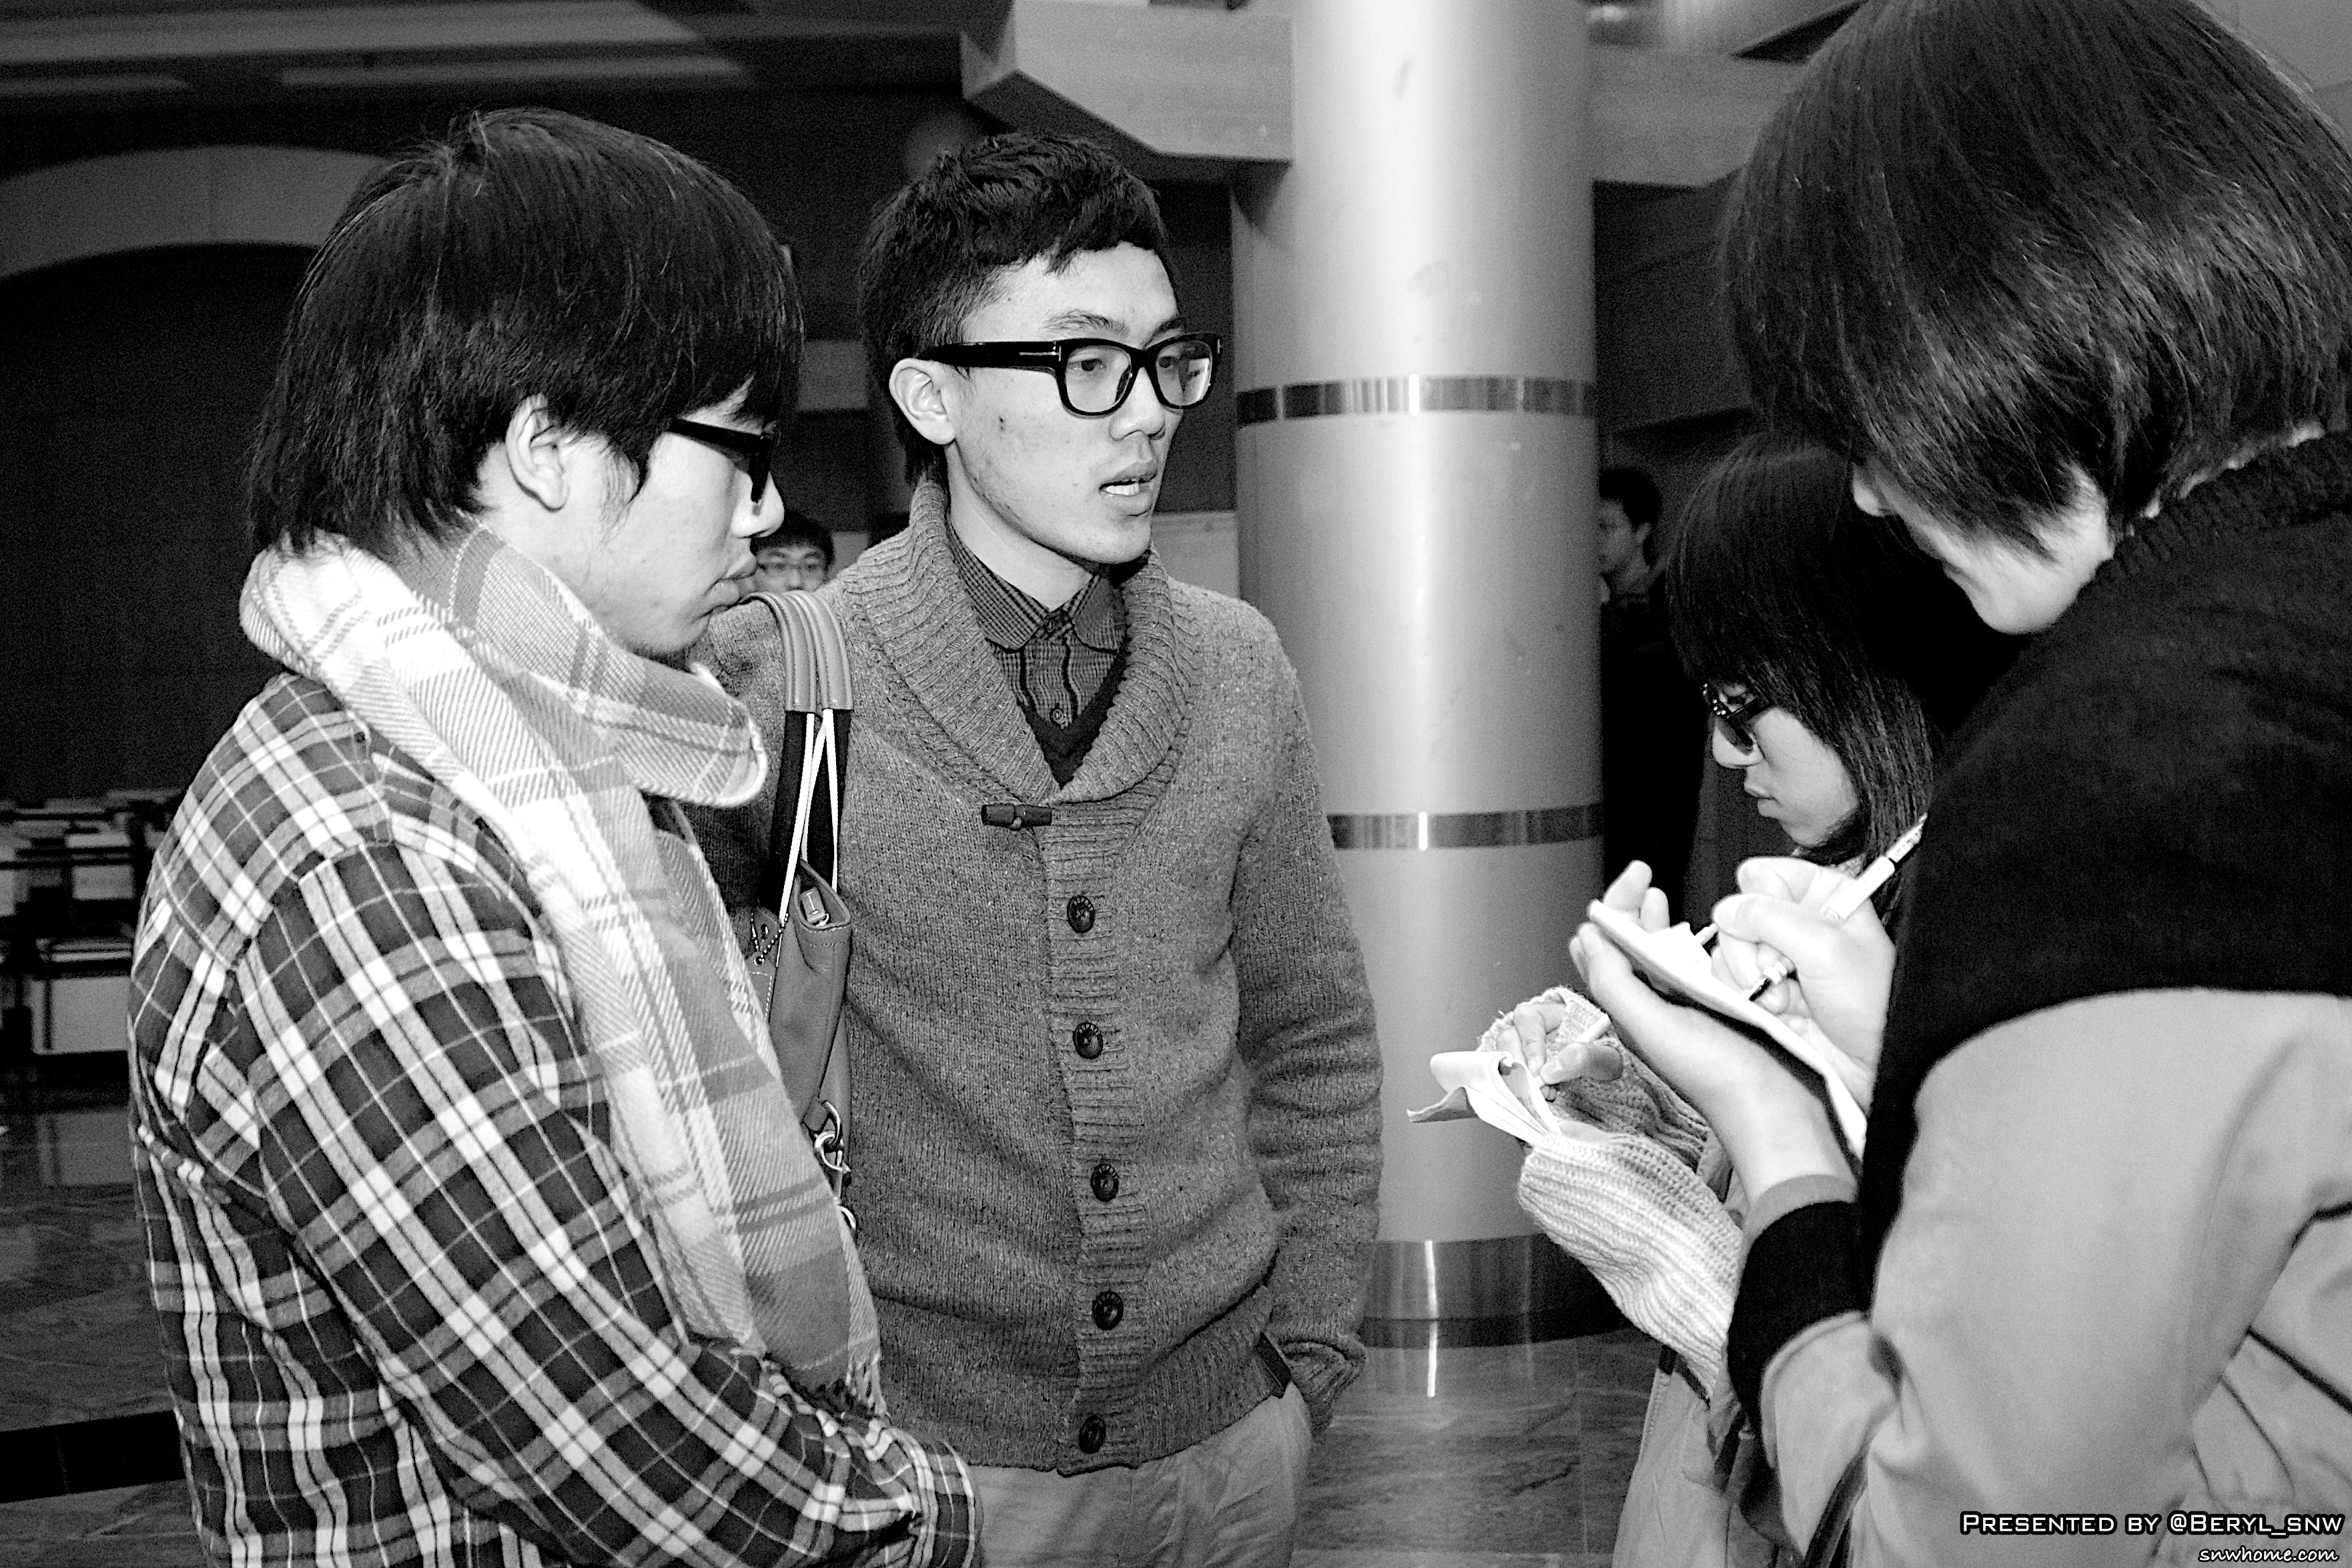
person, black and white, people, camera, photography, monochrome, conversation, bw, blackandwhite, students, university, photograph, speech, canton, school, contest, news, china, interaction, monochrome photography